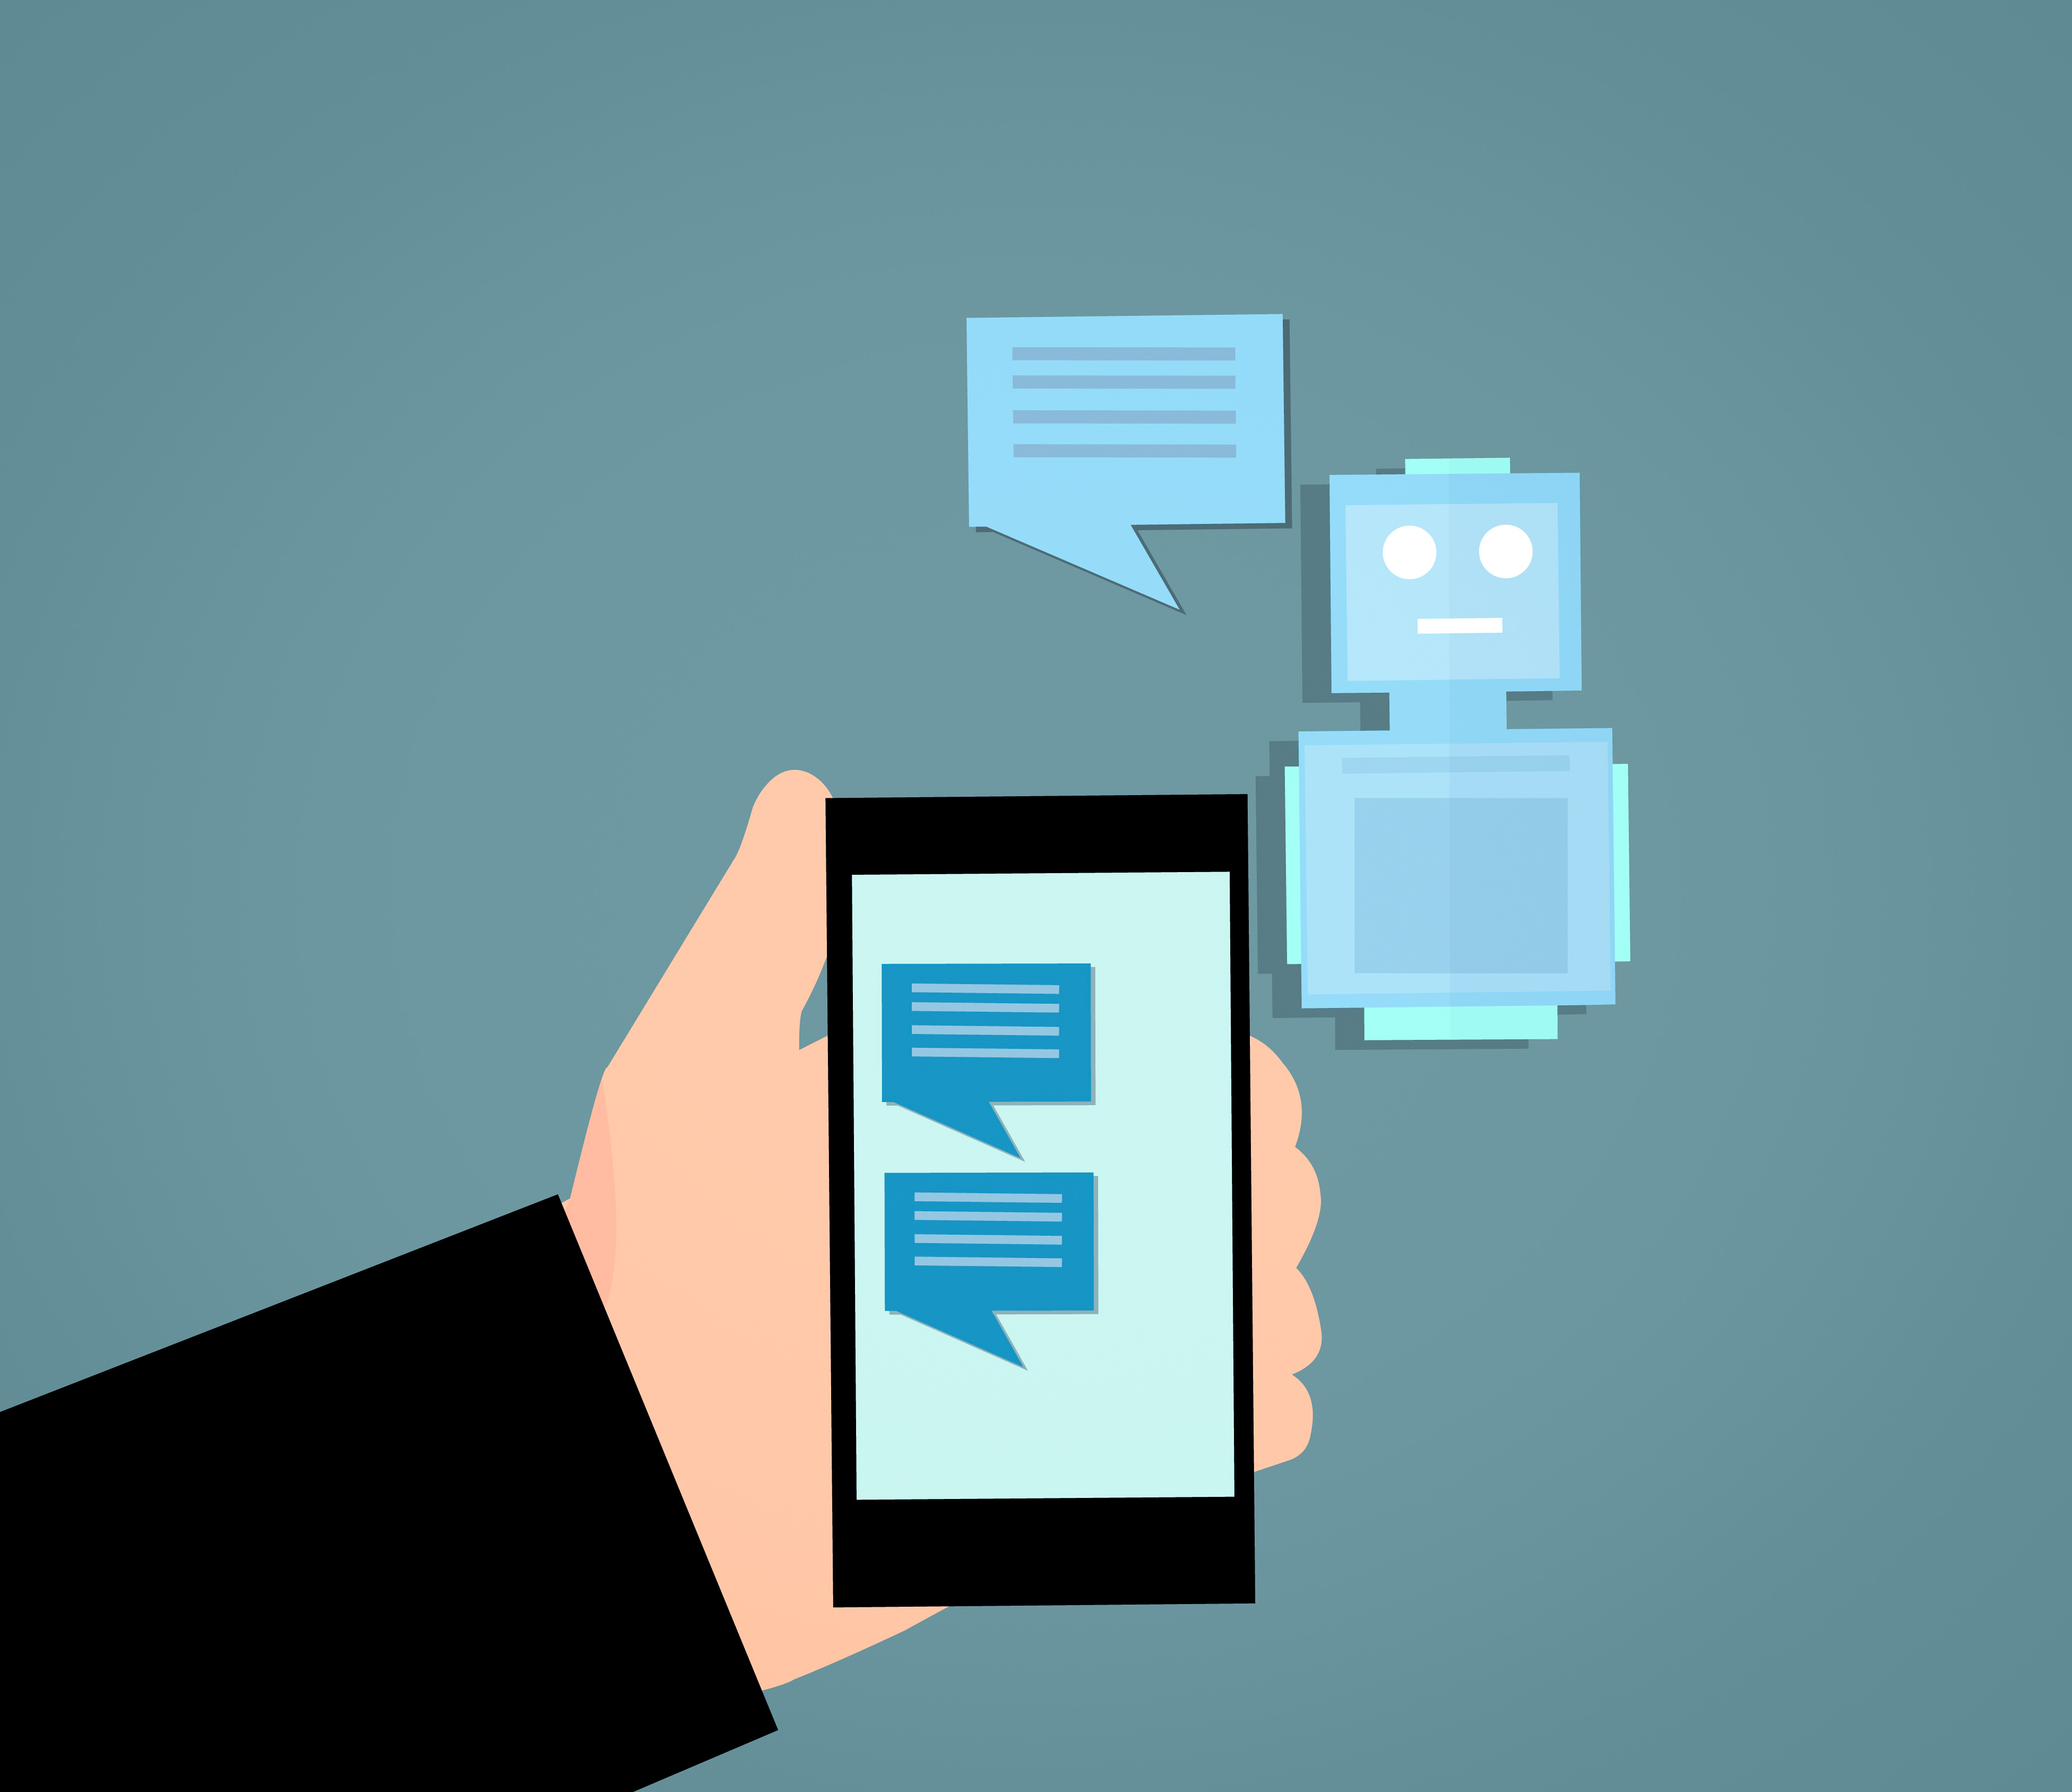
chatbot, chat, application, artificial, bot, chatting, communicate, concept, connect, conversation, flat, hand, holding, information, man, message, messenger, mobile, online, phone, robot, service, smart, smartphone, social, speech, talk, text, user, product, technology, font, design, graphic design, brand, communication